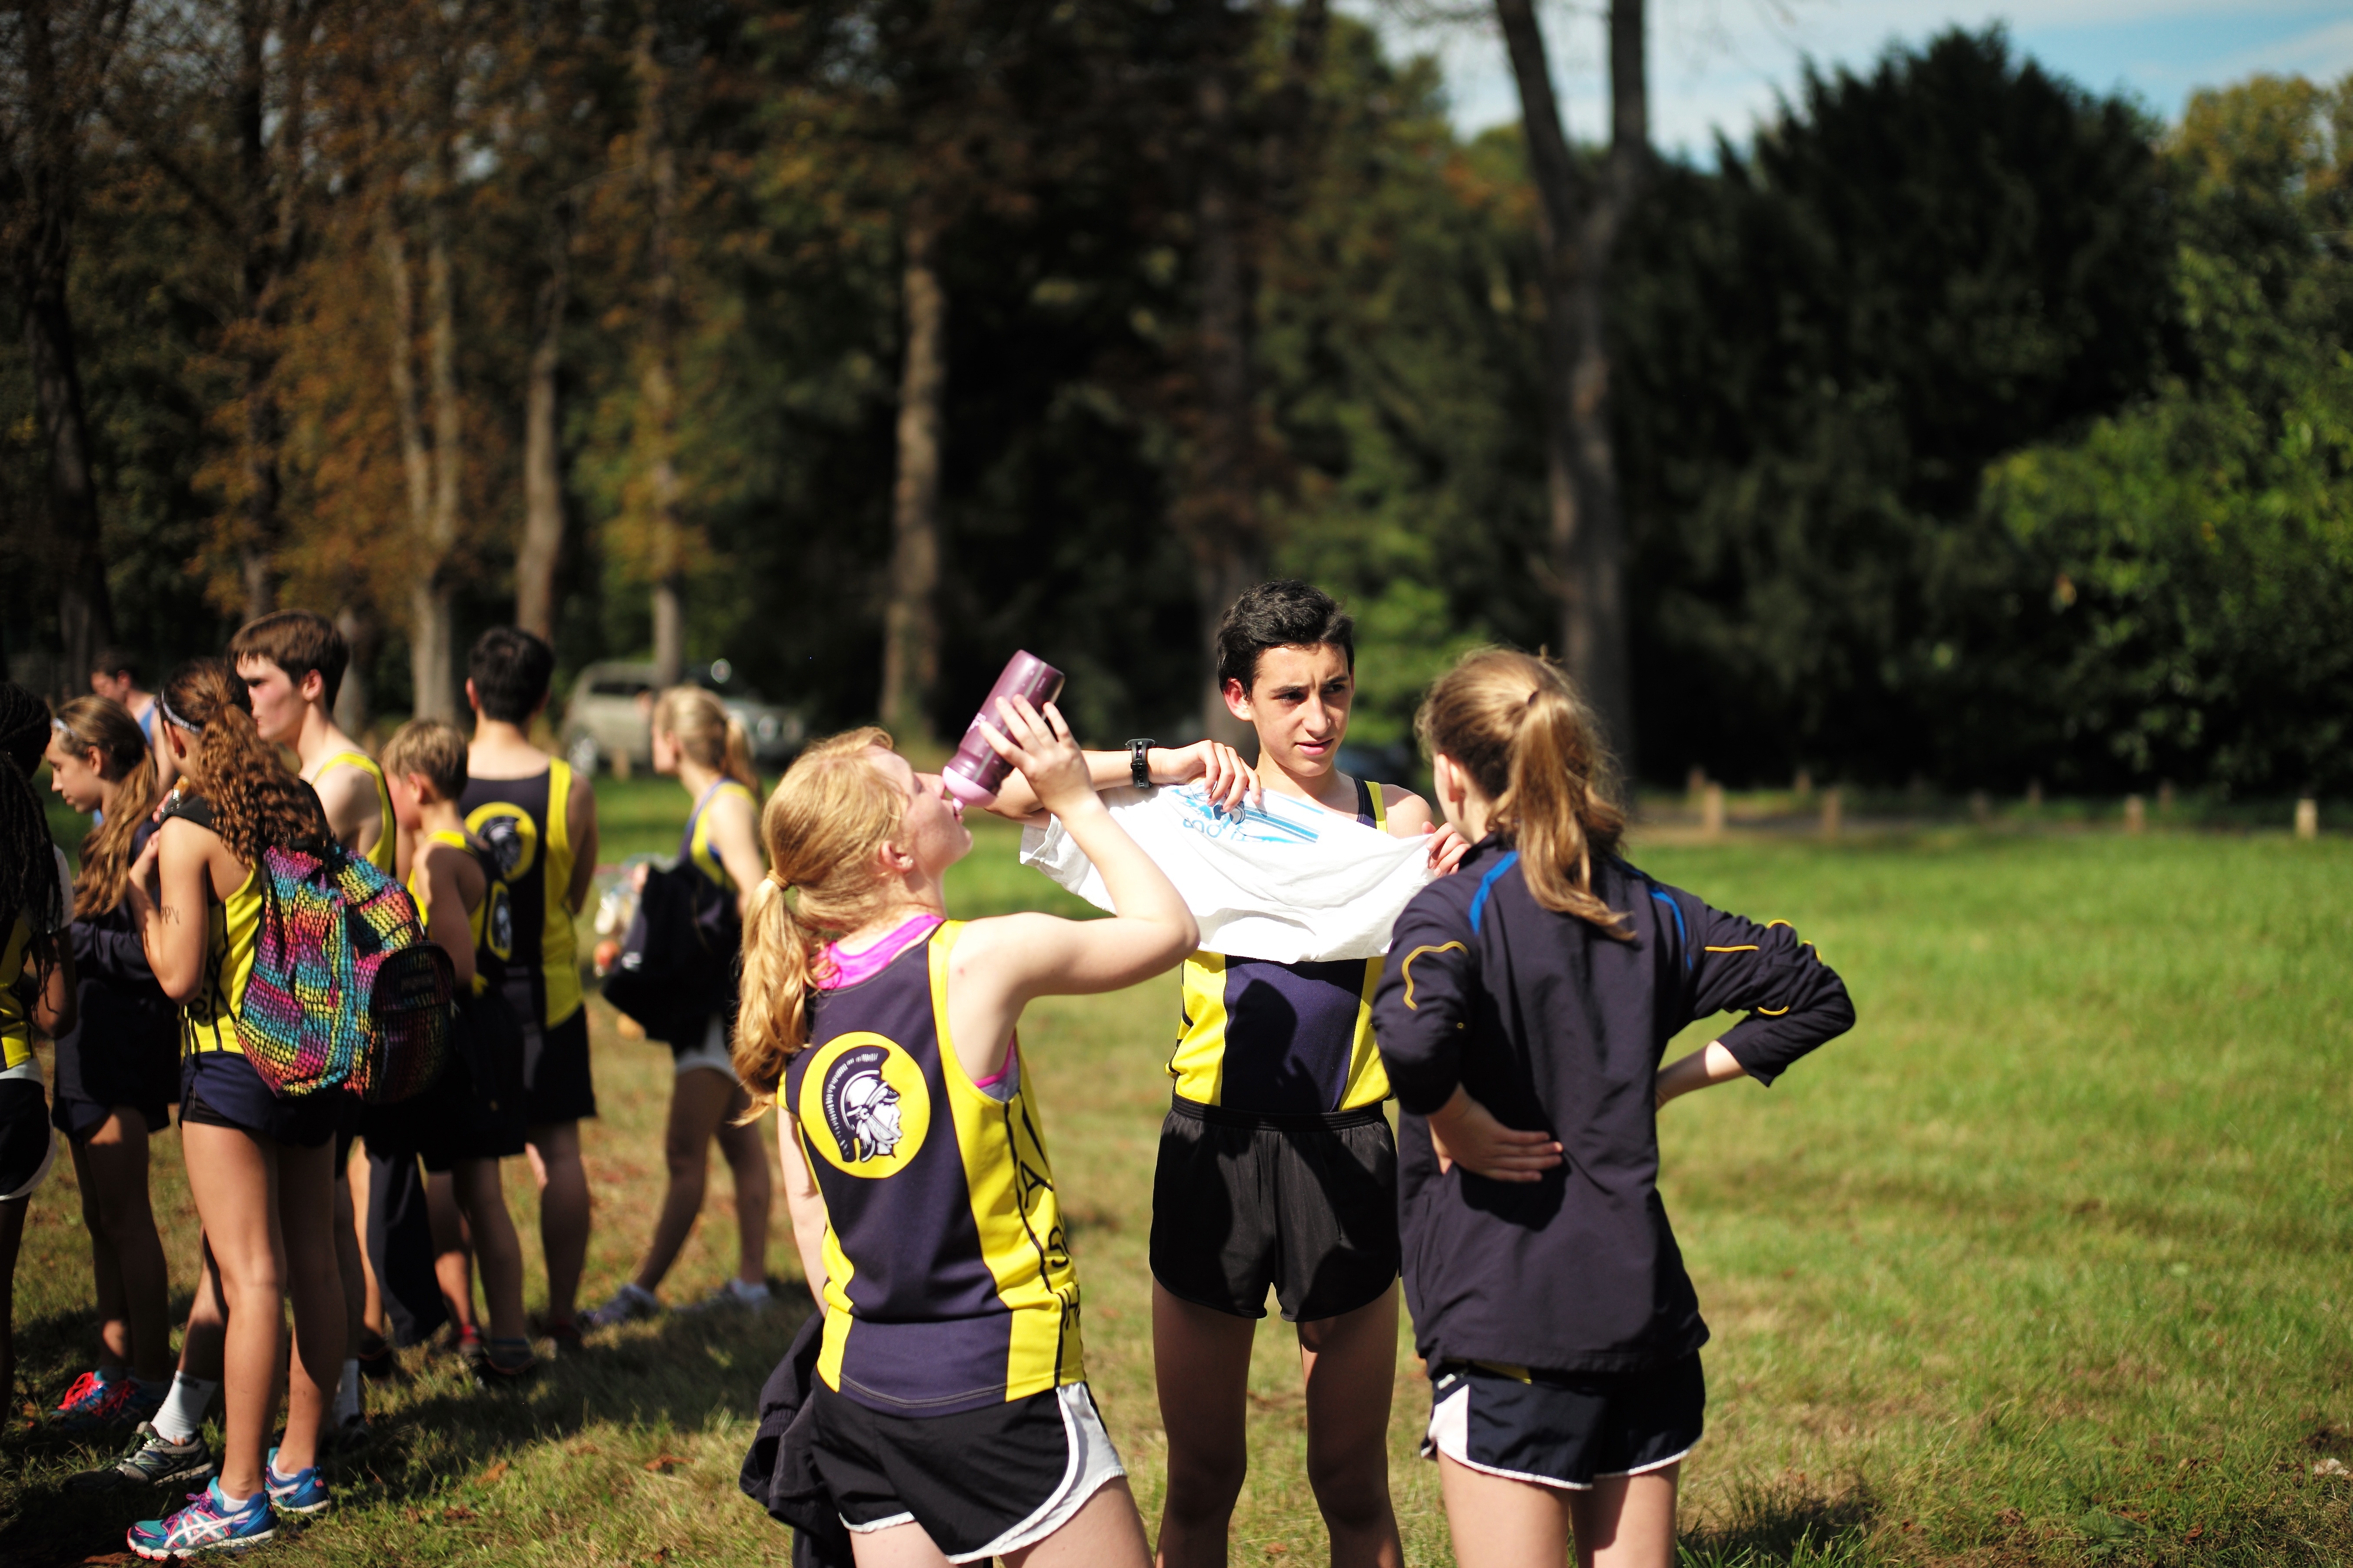
person, running, recreation, jogging, race, team, sports, endurance, physical exercise, outdoor recreation, human action, endurance sports, cross country running